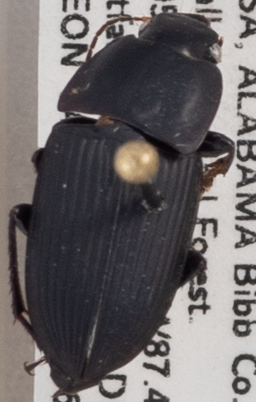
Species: Anisodactylus haplomus
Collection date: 2021-06-22
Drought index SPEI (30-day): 1.69
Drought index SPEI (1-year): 1.01
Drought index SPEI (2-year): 2.09